Rosemary Keefe

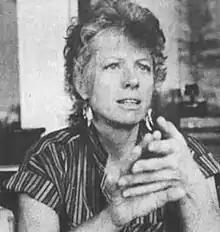
Curb (at the time), in 1985 when "Lesbian Nuns" was published

Rosemary Keefe (also known as Rosemary Curb, February 3, 1940 – May 24, 2012) was an American nun, university professor, and lesbian author. She was the co-editor of a best-selling book "Lesbian Nuns Breaking Silence", which she wrote under her married name of Rosemary Curb. She pioneered the women's studies program at Rollins College in Florida and served as president of both the Orlando chapter of the National Organization for Women and the Southeast Women's Studies Association. She was also a board member of the National Women's Studies Association and chair of the organization's Lesbian Caucus.